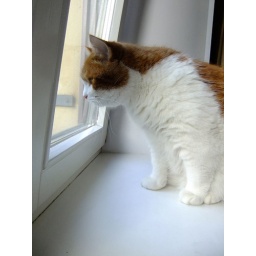
Max. The dog is walking in the yard :-)